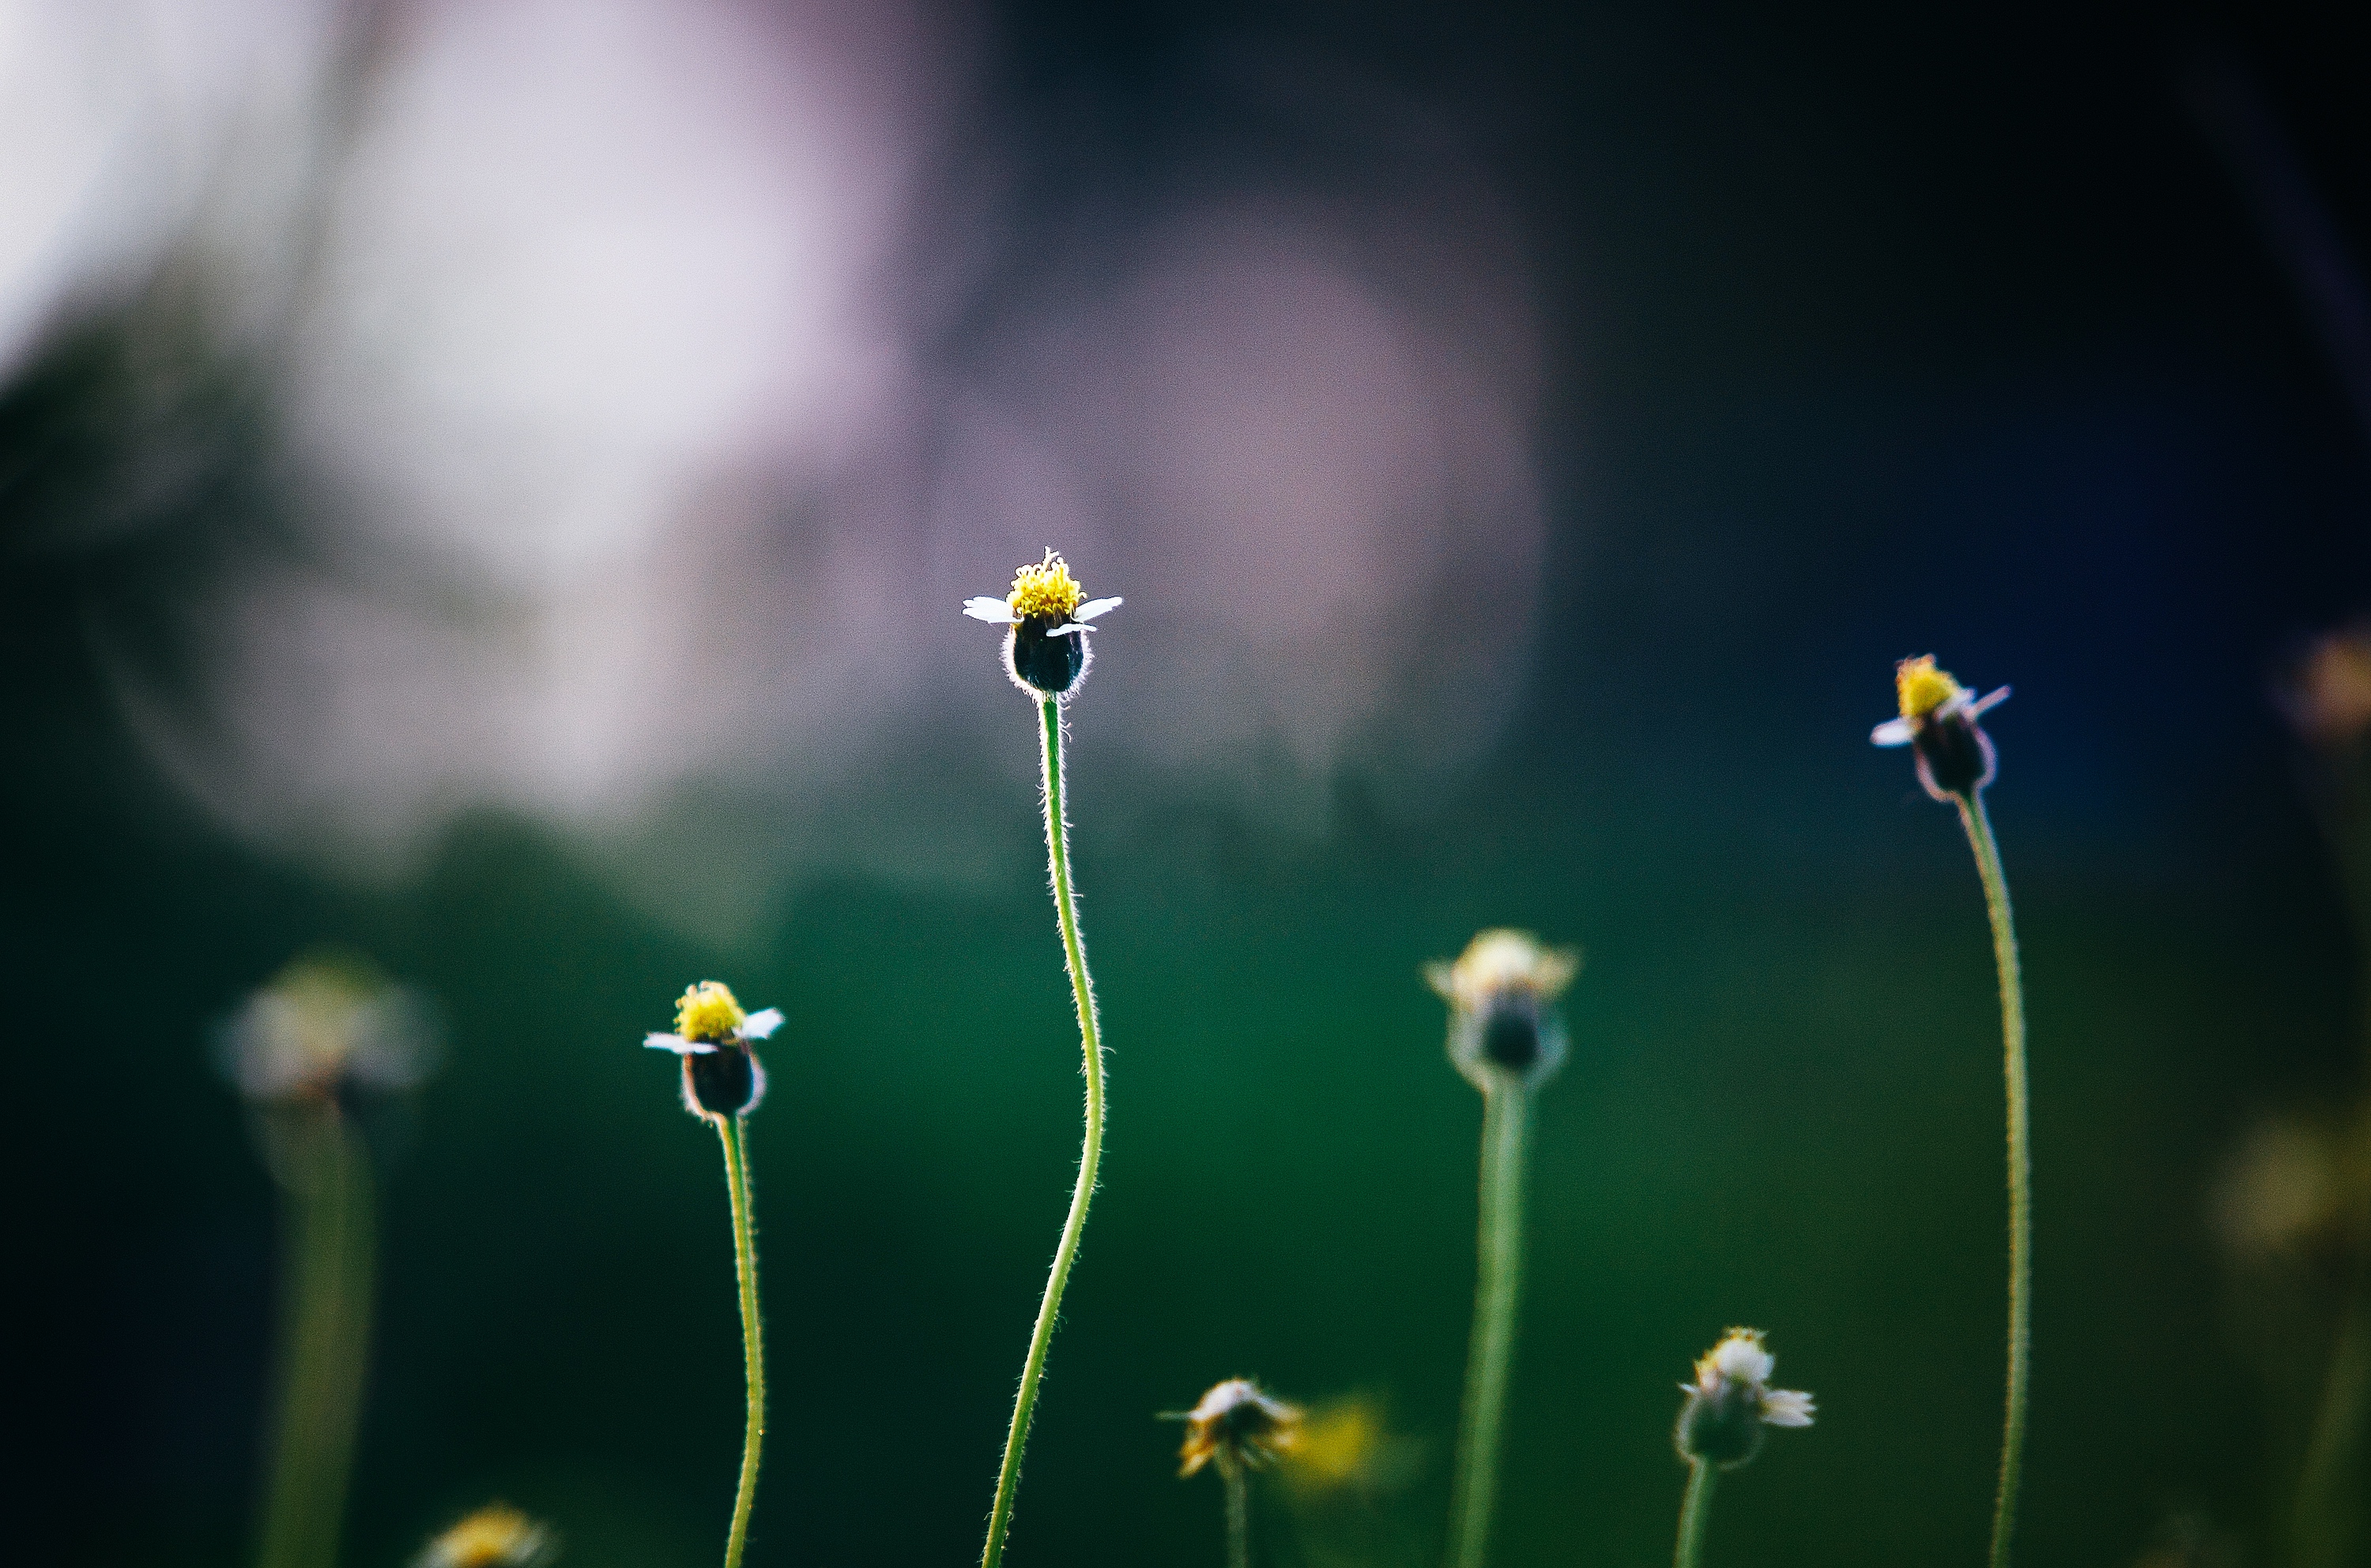
flower, nature, green, water, yellow, macro photography, grass, plant, close up, grass family, spring, wildflower, photography, plant stem, flowering plant, petal, daisy family, meadow, daisy, dandelion